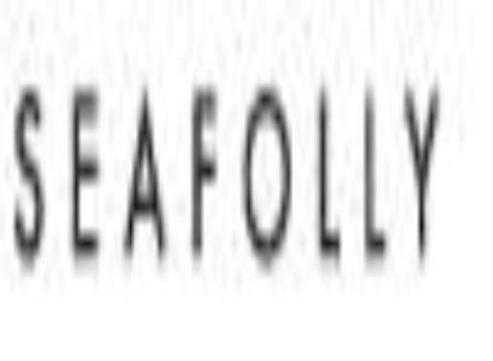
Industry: Clothes